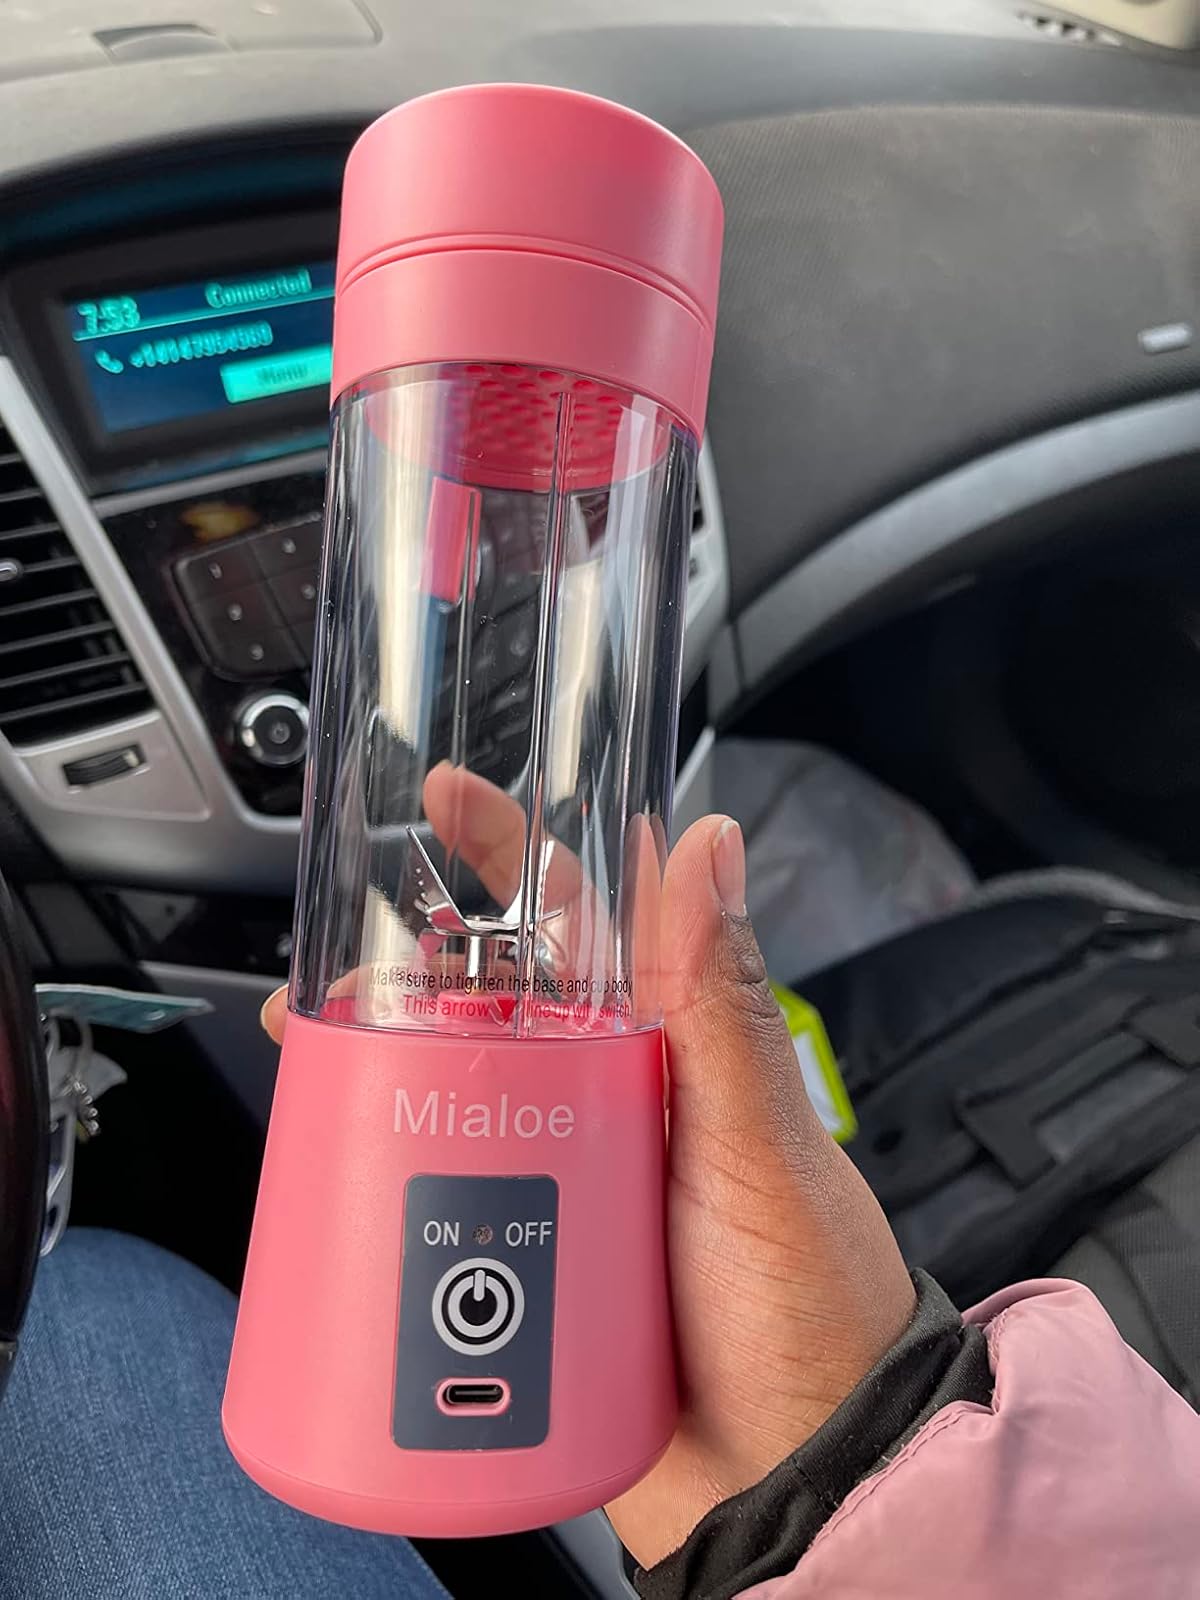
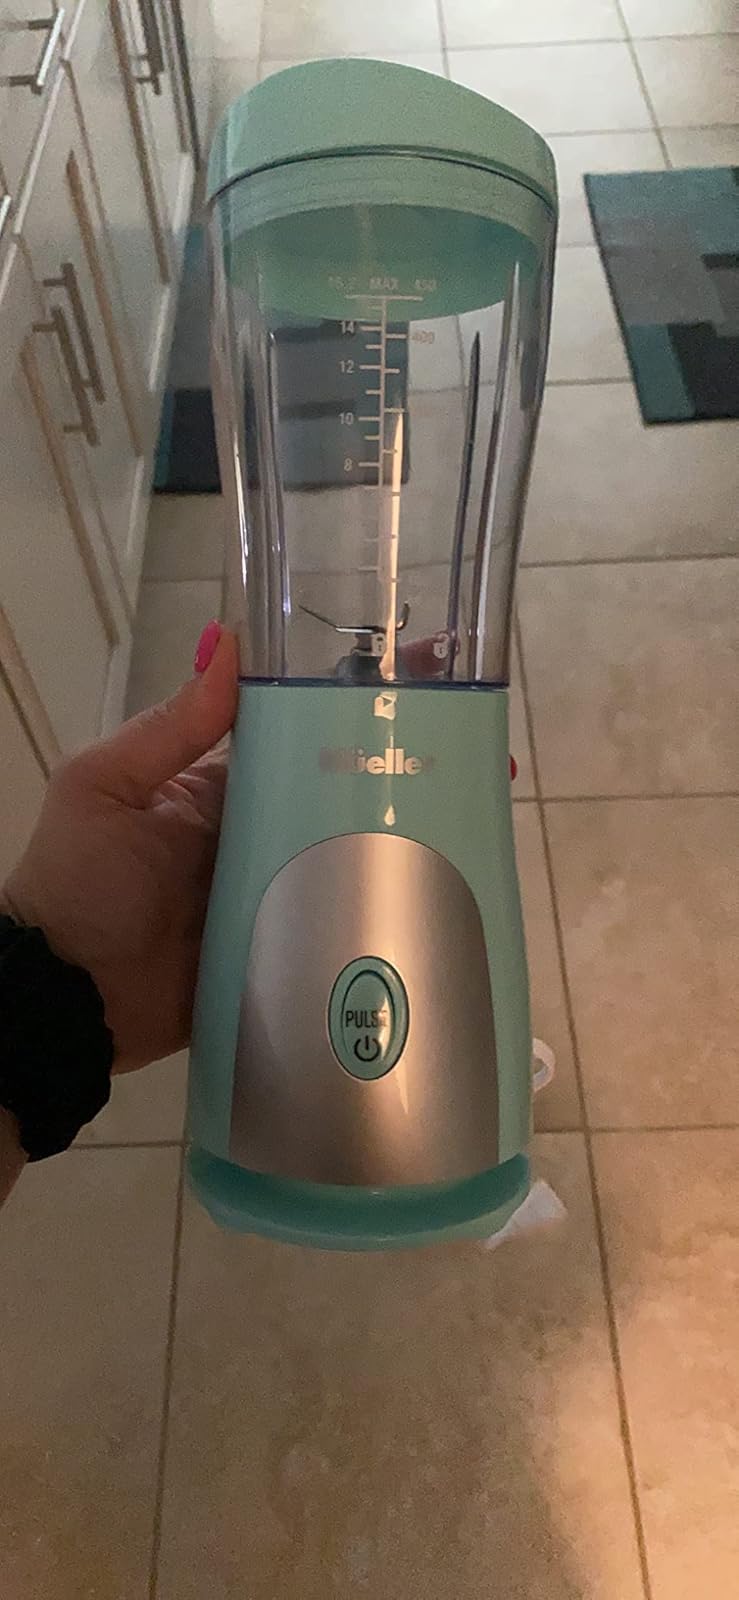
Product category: items_blender
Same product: no